Tony Levin (drummer)

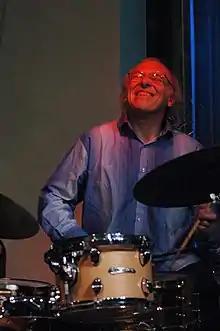
Levin performing in 2006

Levin played at Ronnie Scott's Jazz Club in the 1960s with artists including Joe Harriott, Al Cohn, Harry "Sweets" Edison, Zoot Sims, and Toots Thielemanns.